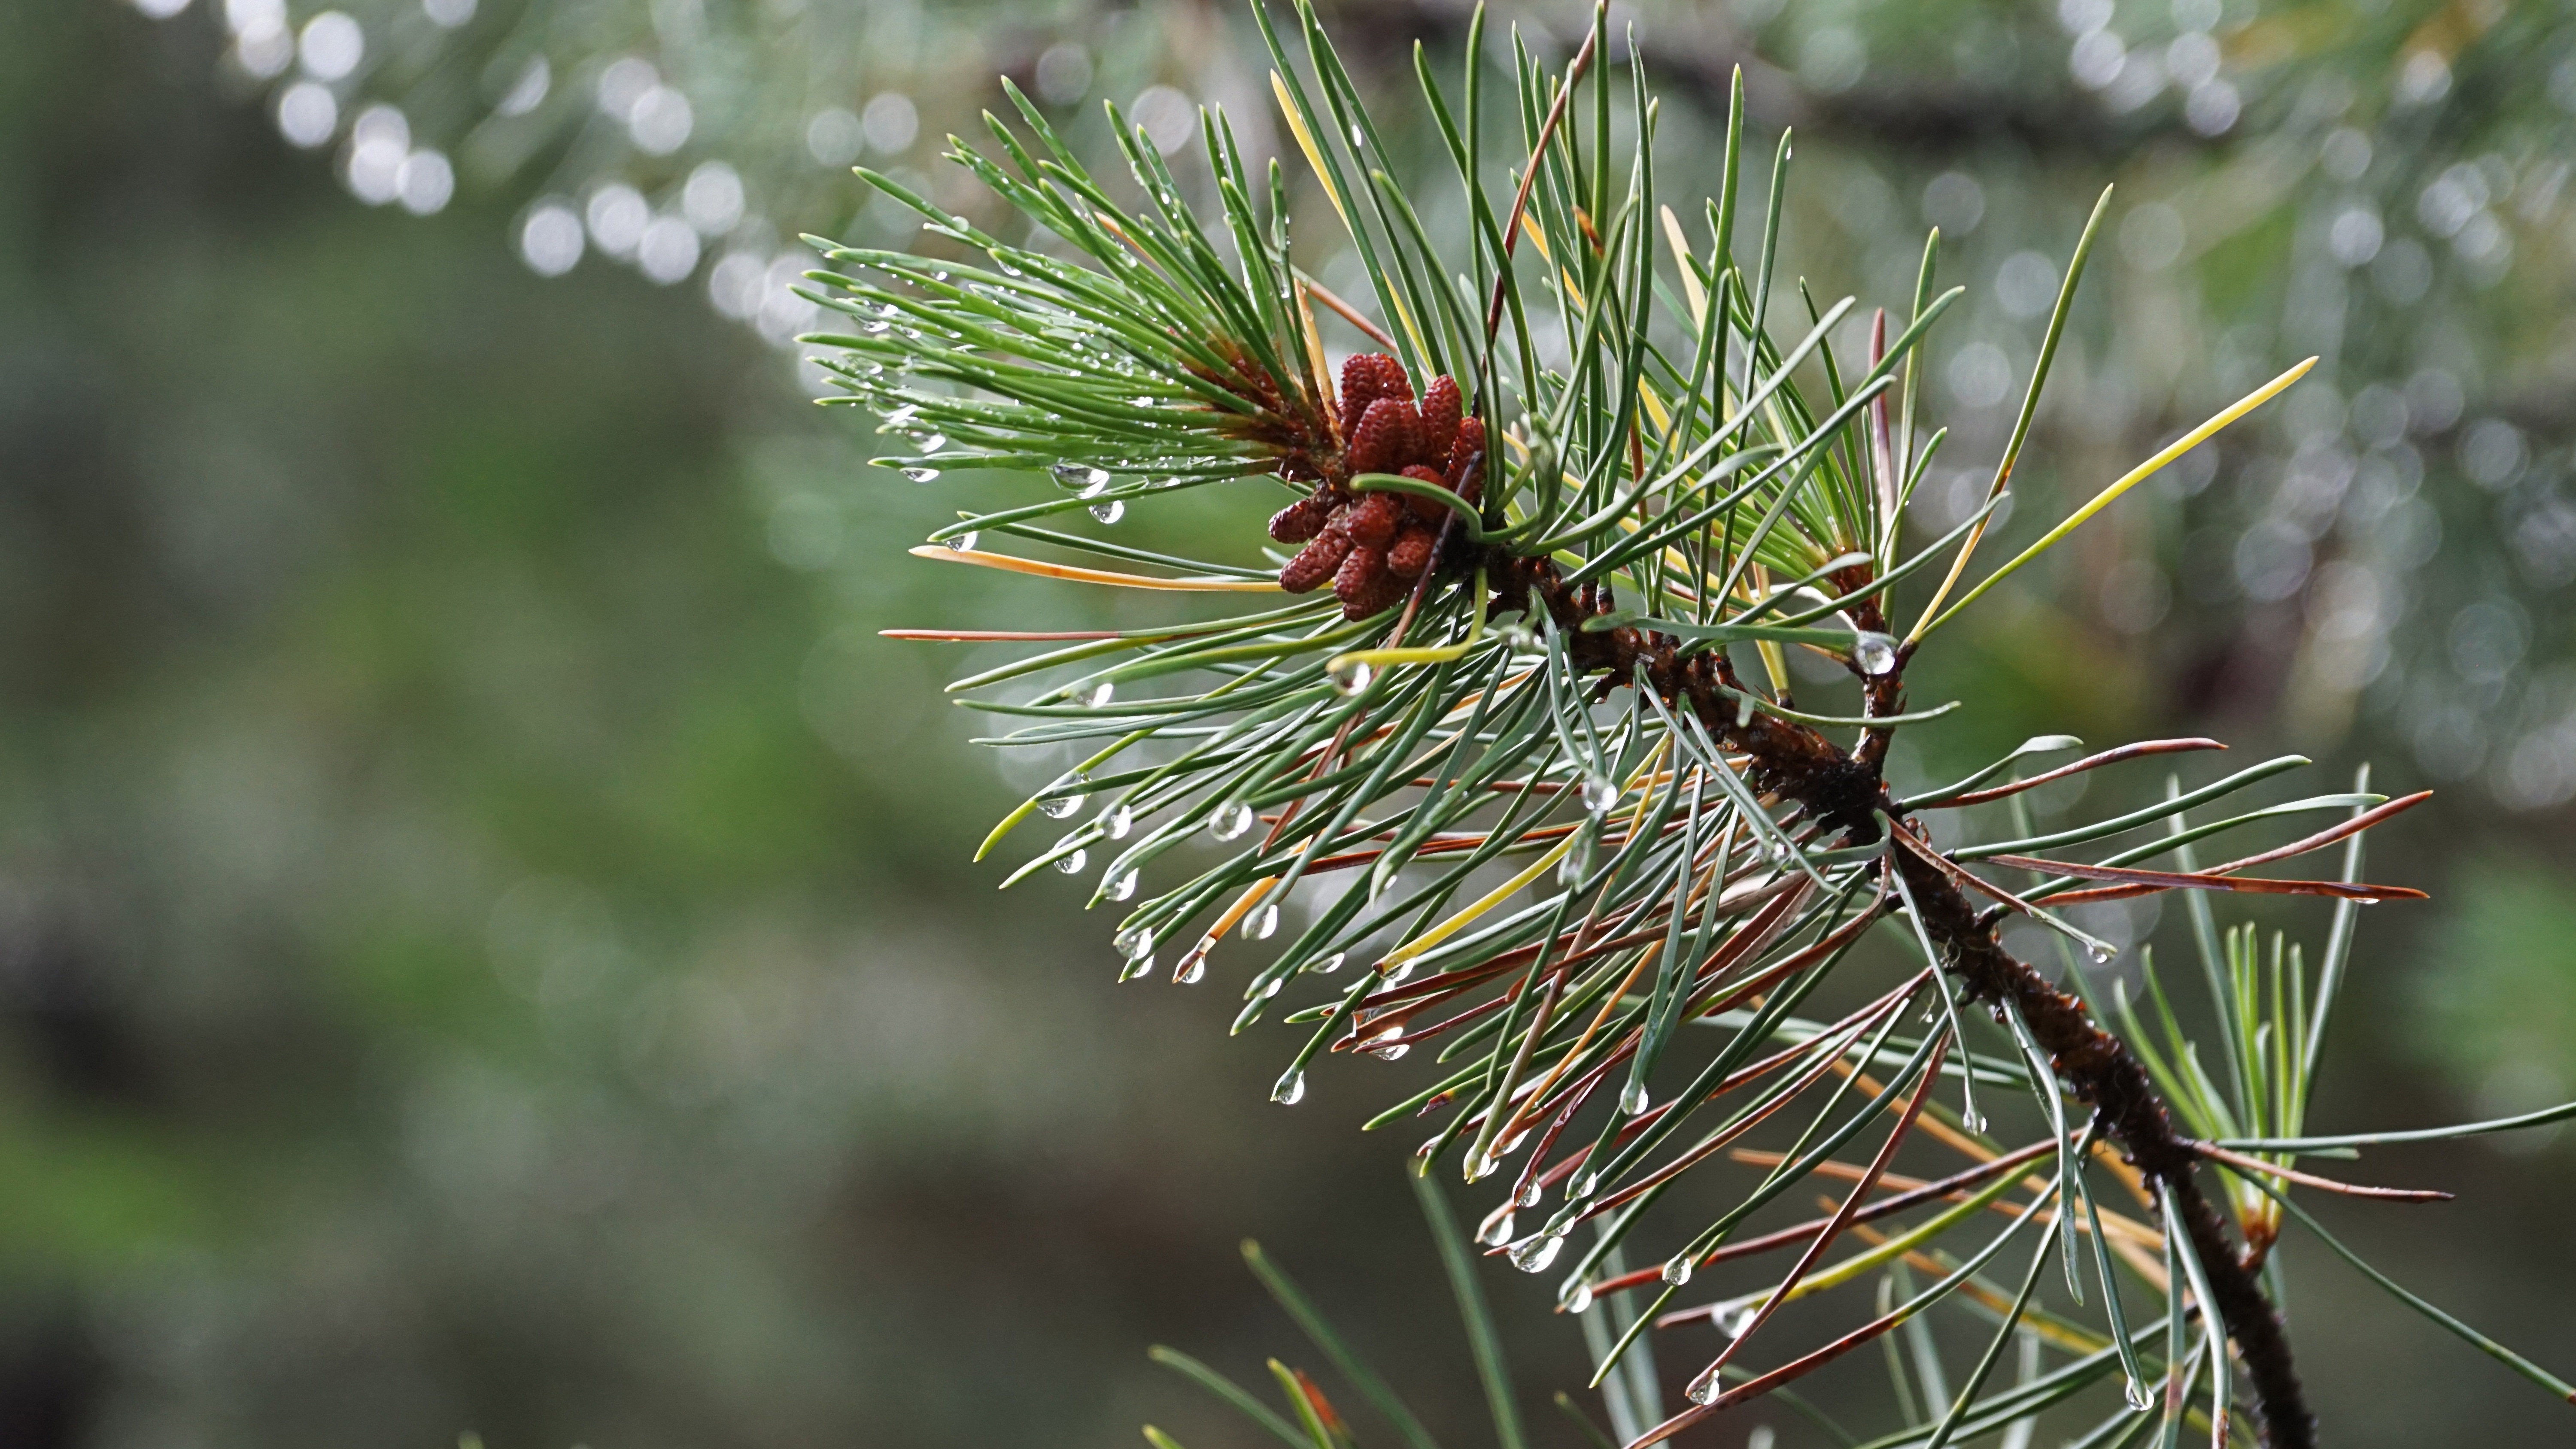
tree, nature, grass, branch, plant, rain, leaf, flower, evergreen, botany, fir, close, flora, fauna, twig, conifer, close up, spruce, shrub, drop of water, larch, macro photography, flowering plant, grass family, woody plant, land plant, thorns spines and prickles